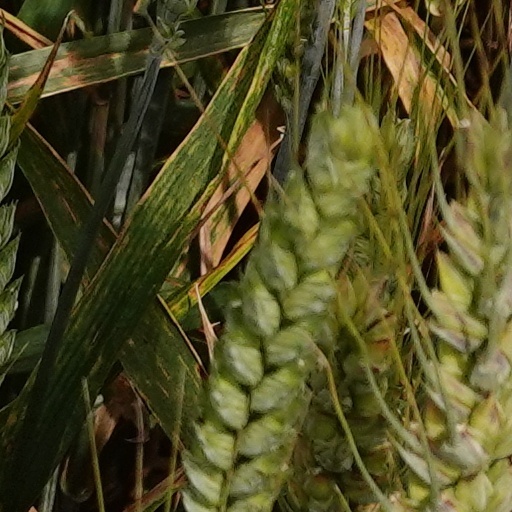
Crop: wheat